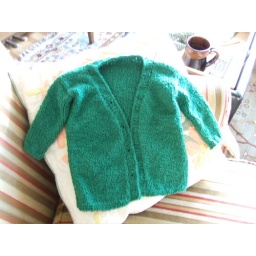
1.5 balls of knitpicks green crayon. knit on the Bond, kp2, bands in 2x2 ribbing.